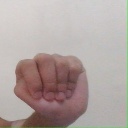
अक्षर: ठ